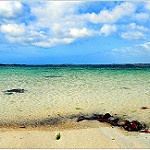
Label: sea